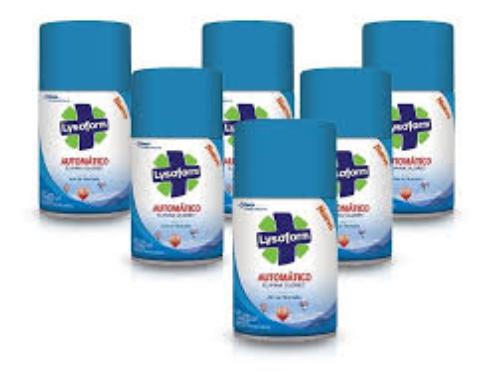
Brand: lysoform
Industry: Necessities